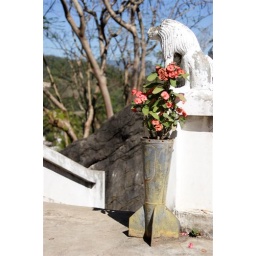
Bomb shells used as flower pots in a Buddhist temple